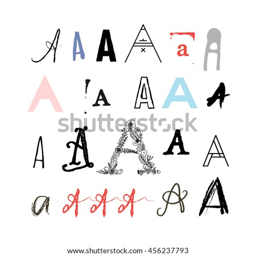
set of letter a in different style .